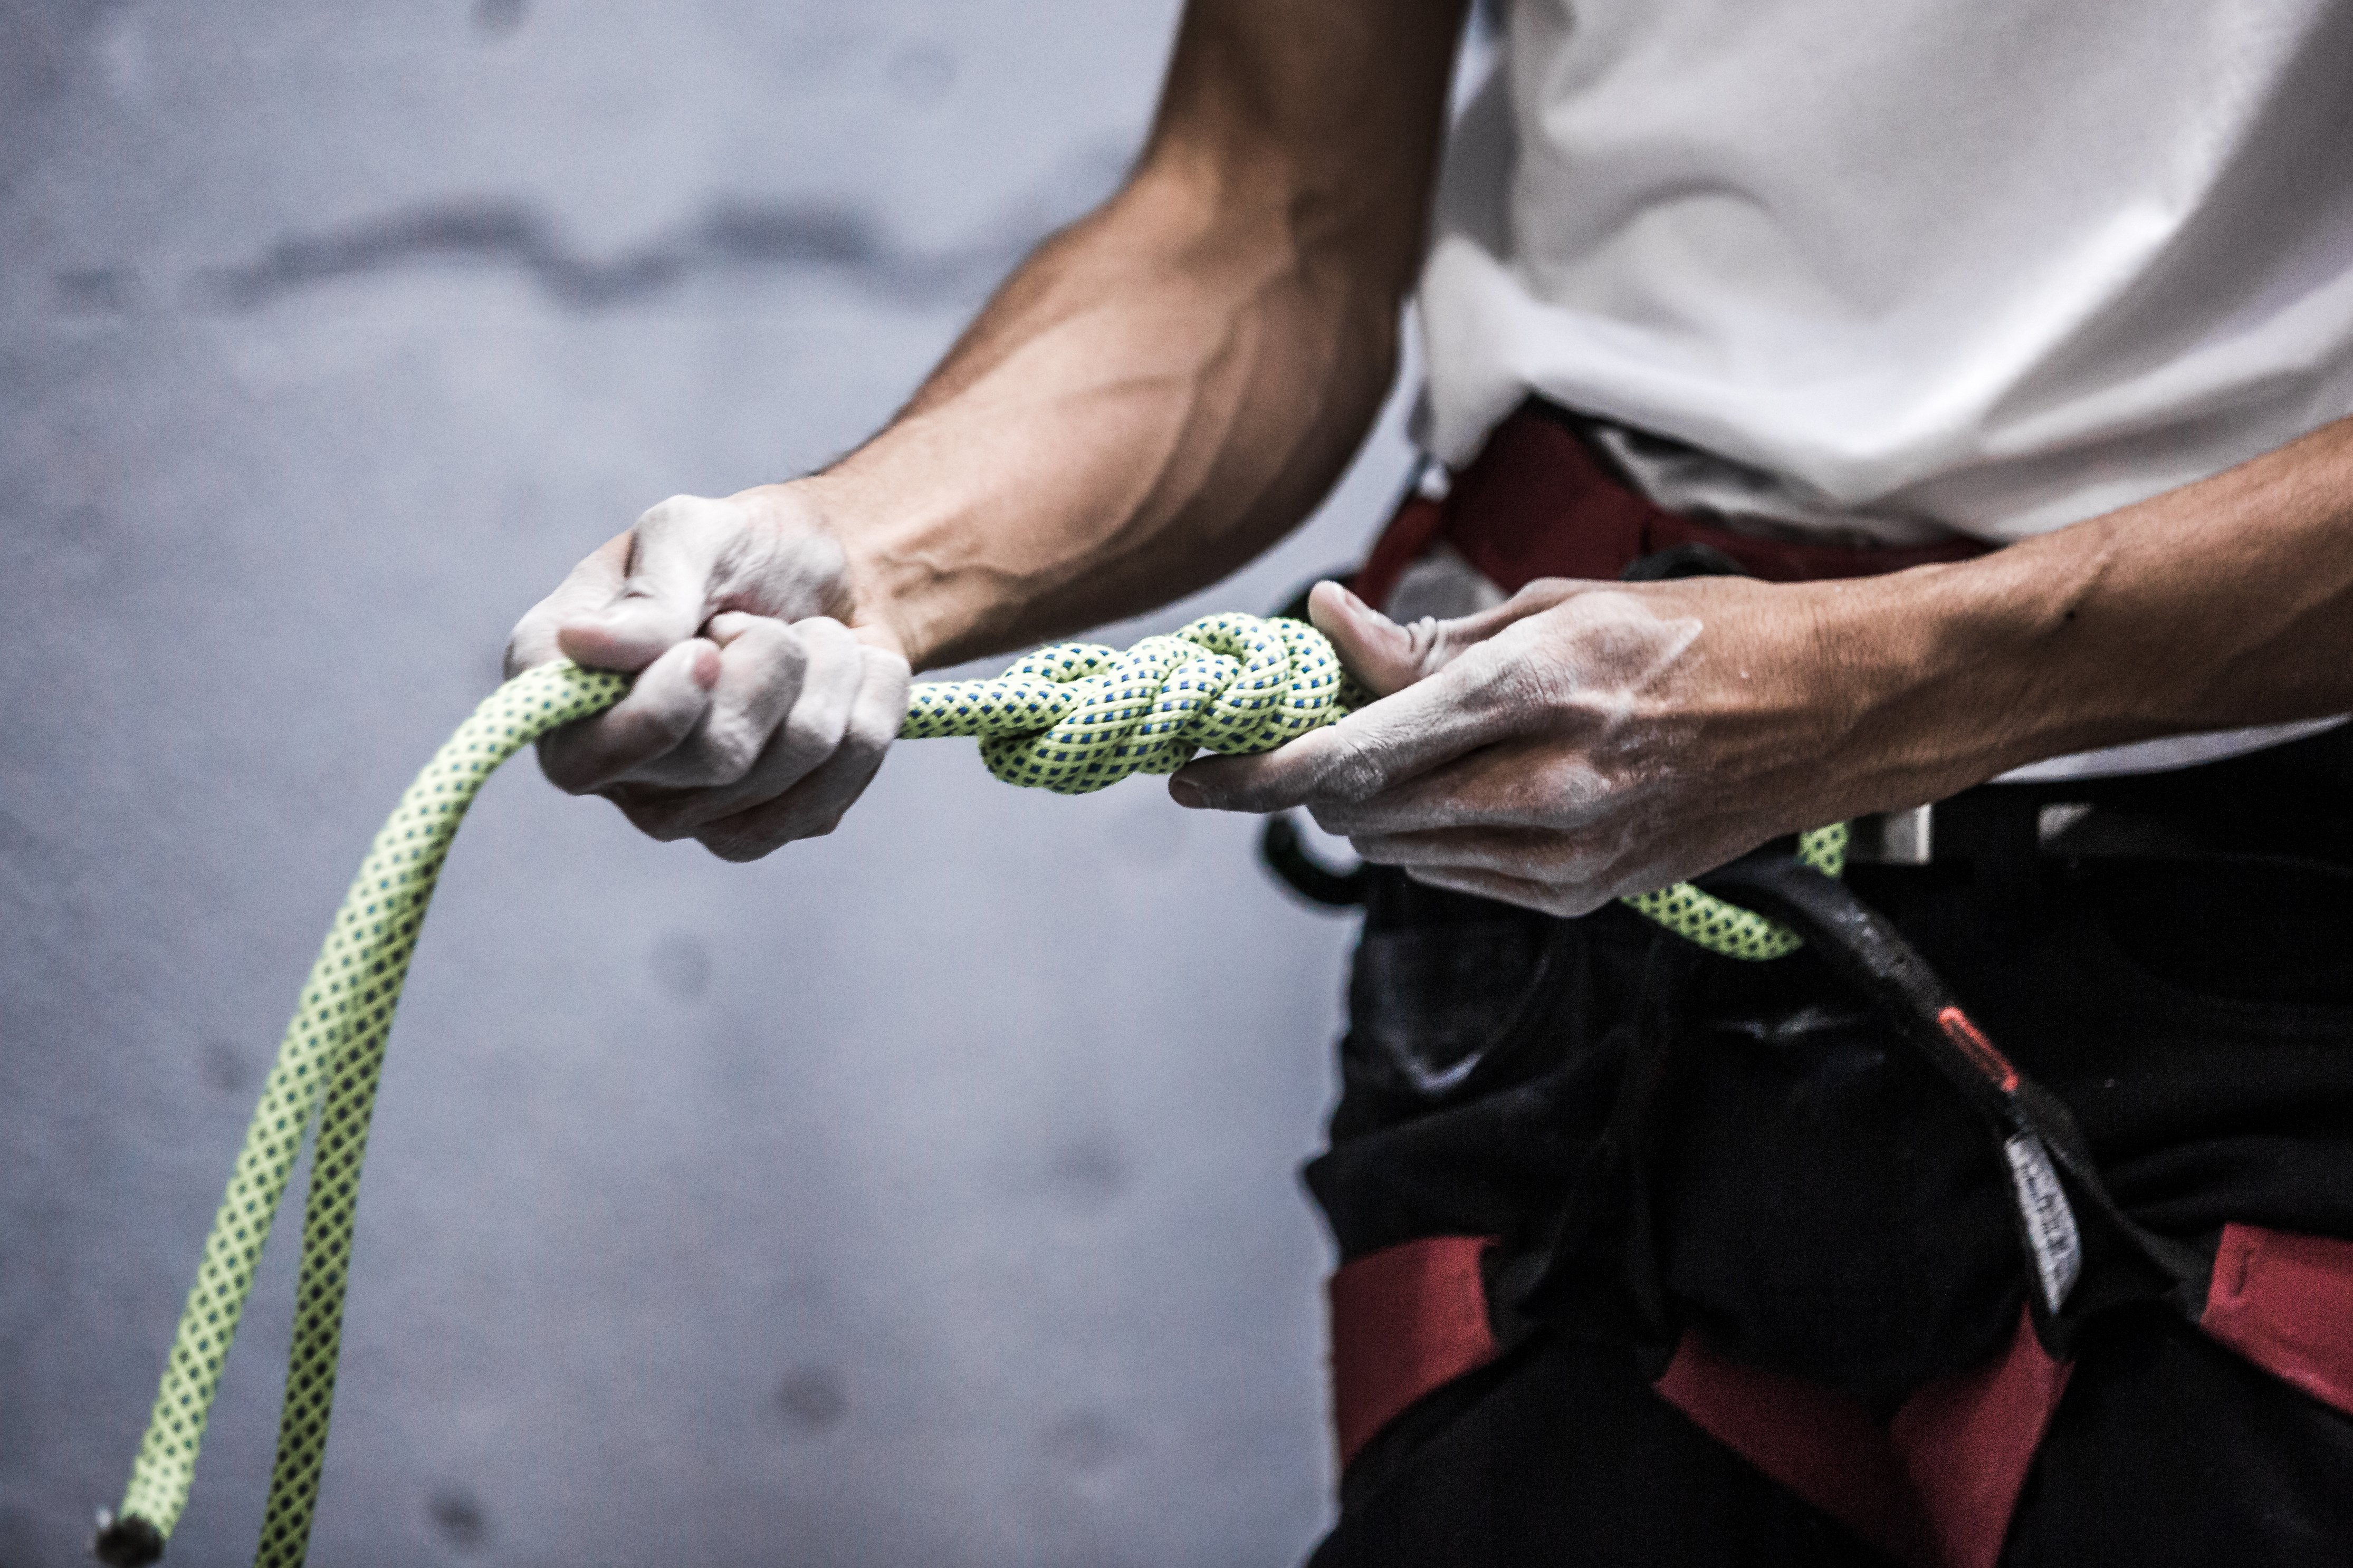
rope, hand, adventure, grass, plant, recreation, flower, plant stem, climbing